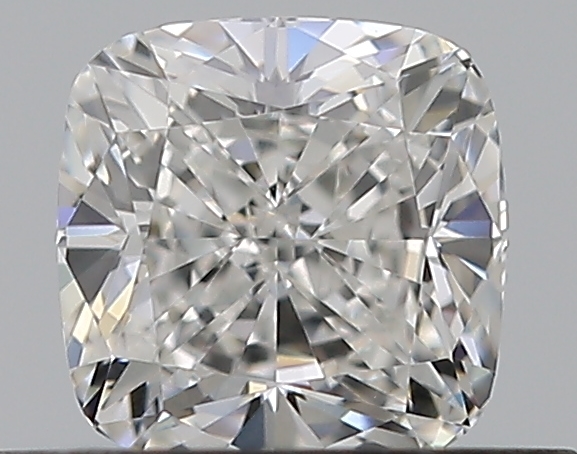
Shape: cushion
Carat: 0.5
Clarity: VS1
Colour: G
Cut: EX
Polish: EX
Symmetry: VG
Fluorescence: N
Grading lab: GIA
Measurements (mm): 4.42 x 4.41 x 3